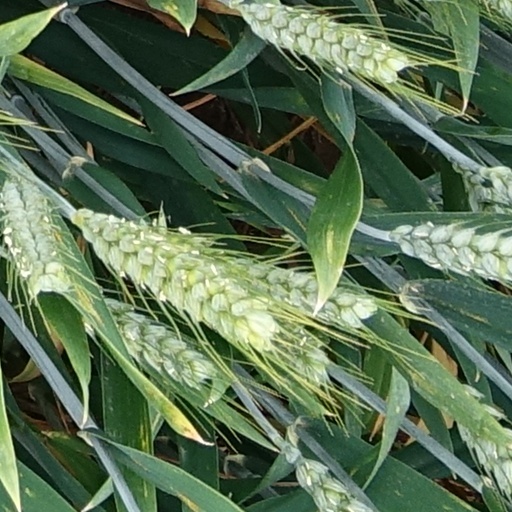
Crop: wheat